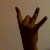
The image shows a hand gesture representing the number 8 in Indian Sign Language.